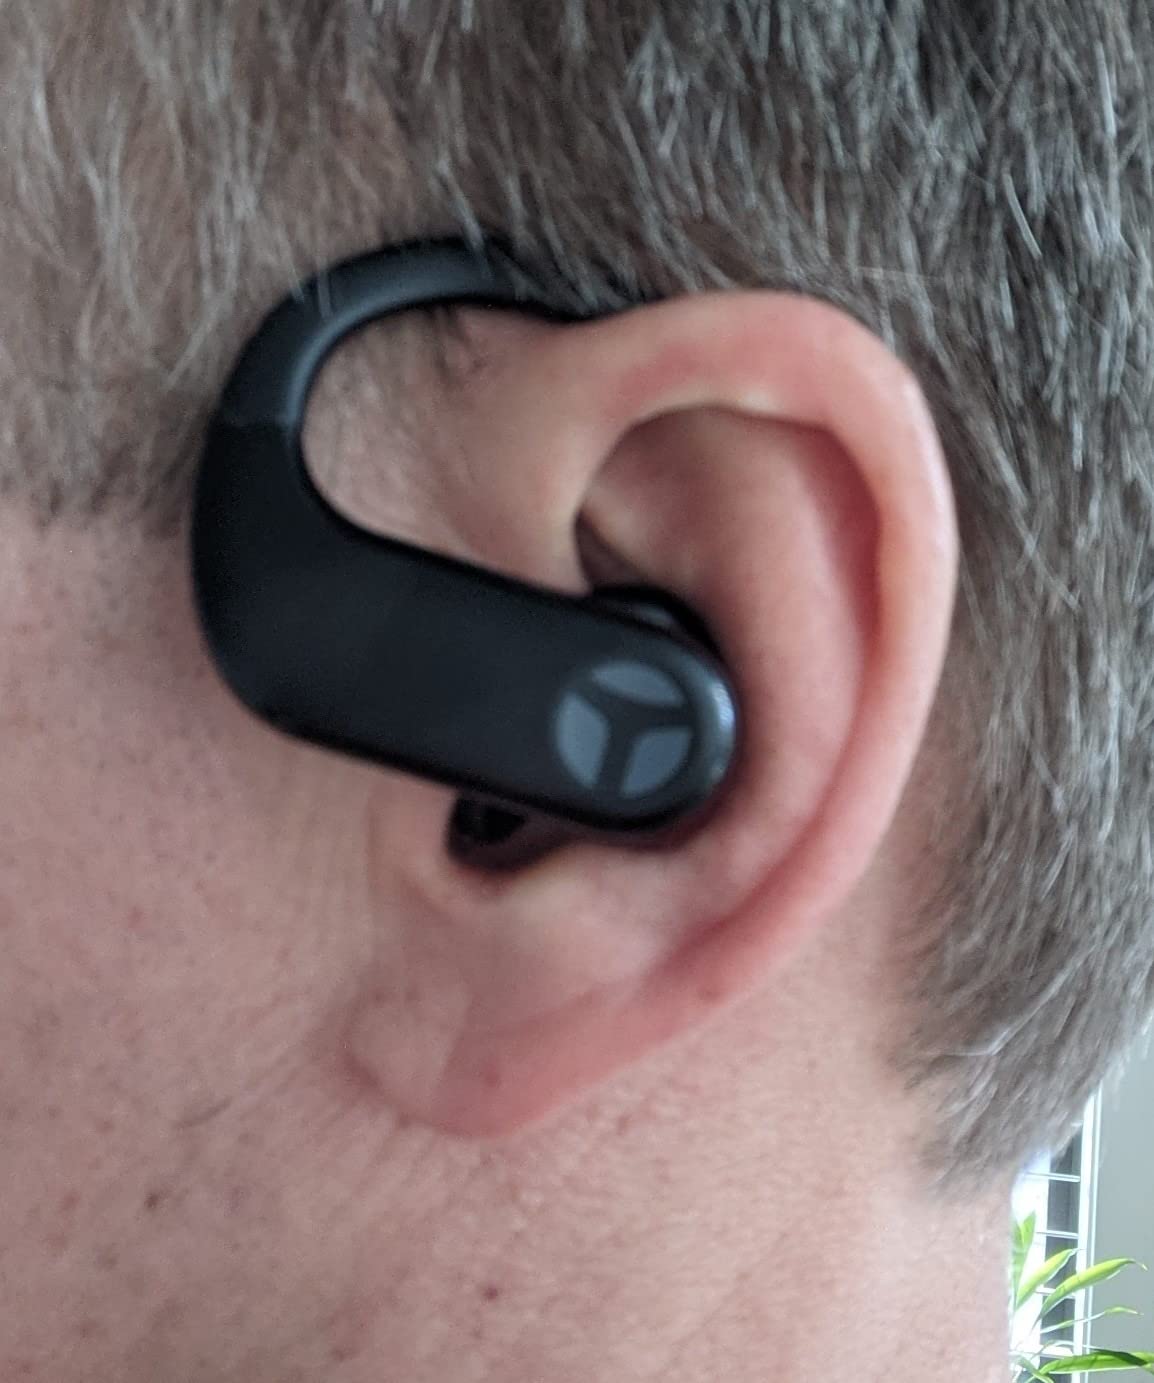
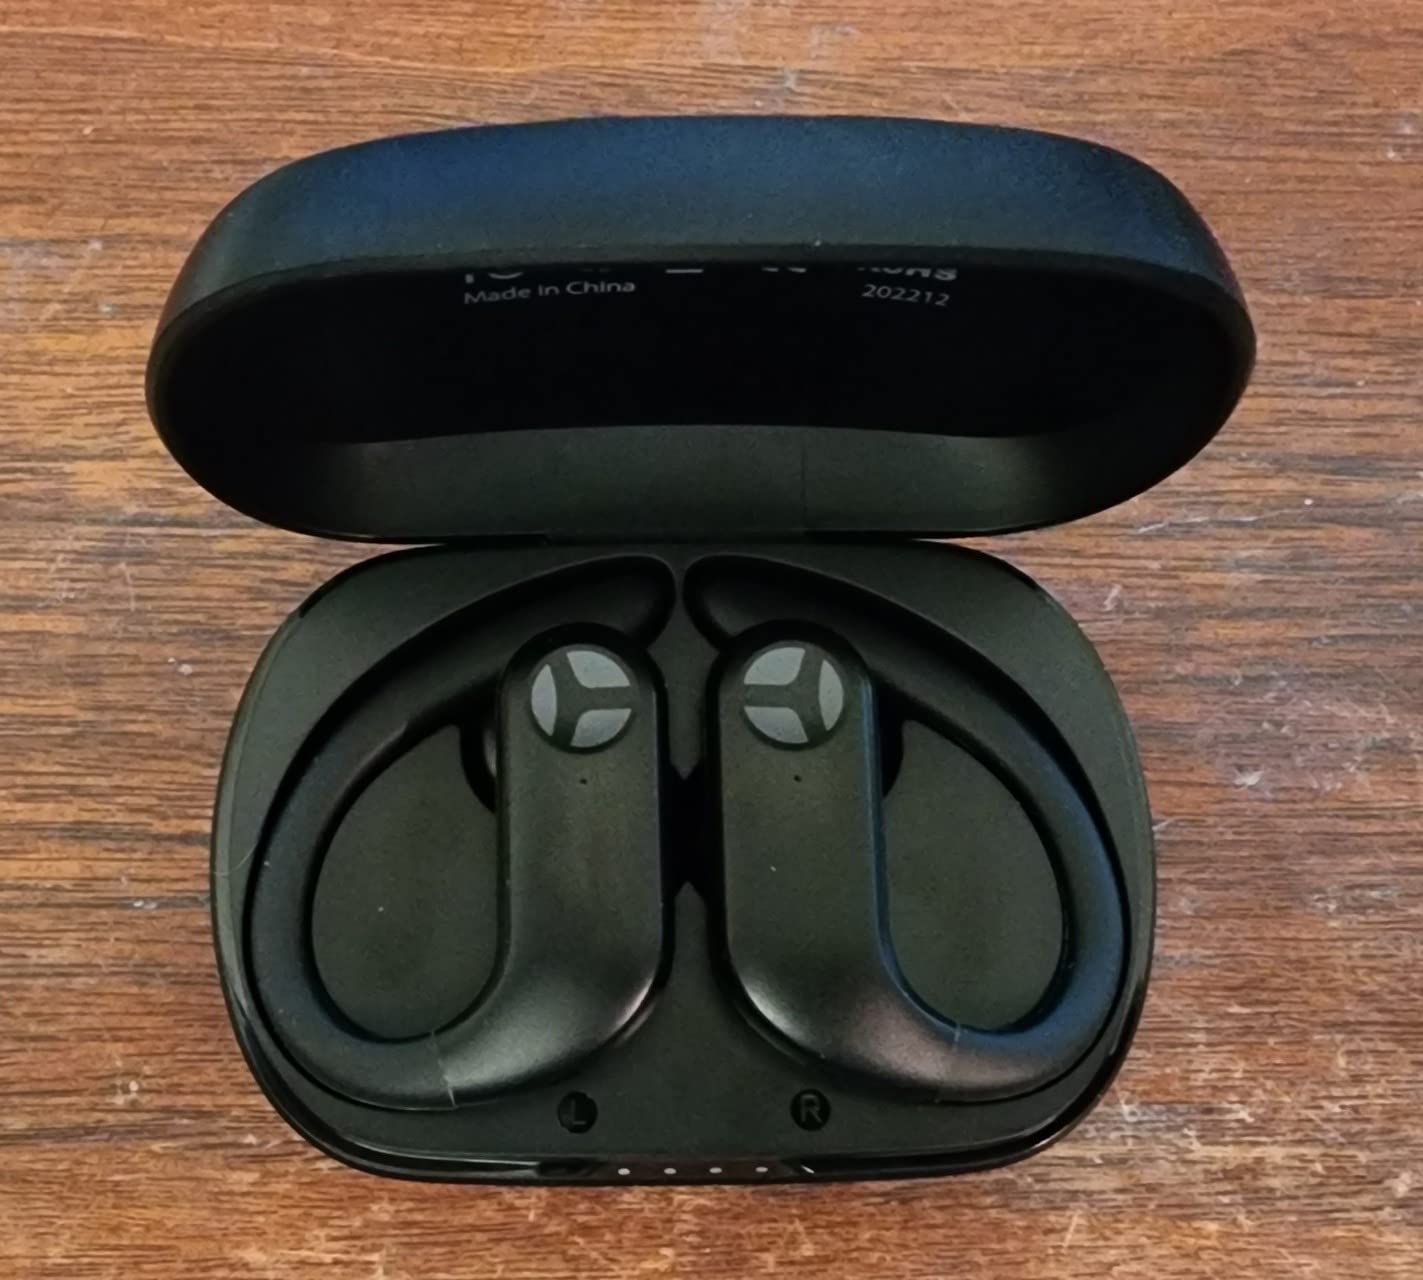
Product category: earbuds
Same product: yes